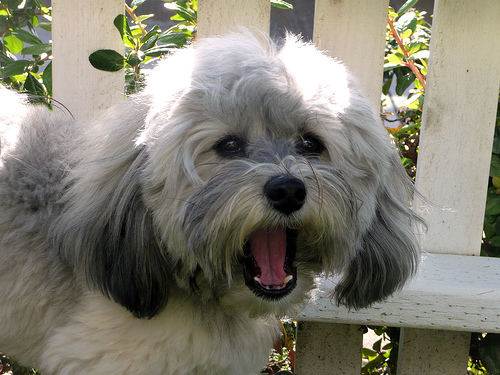
Breed: havanese